Funicular Rigiblick

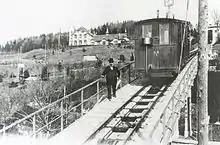
The line in 1901

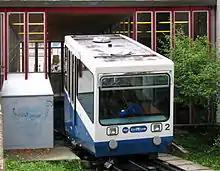
Car at lower station

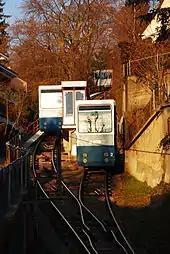
Intermediate station and passing loop

The Funicular Rigiblick is a funicular railway in the north-east of the city of Zürich, Switzerland. It links a lower station served by Zürich tram routes 9 and 10 and Zürich trolleybus route 33, with an upper station at Rigiblick on the Zürichberg hill.